Unitary Plan Wind Tunnel (Mountain View, California)

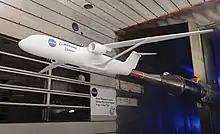
SUGAR/ TBW Full-Span Model in the UPWT 11-ft Test Section

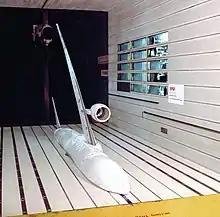
Half Span model of Boeing 777 in the 11-ft Test Section

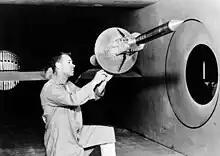
Apollo Launch Escape Tower Test in the 9x7ft Supersonic Wind Tunnel

The 9x7ft Supersonic Wind tunnel is capable of speeds from Mach 1.55 to Mach 2.5. Mach number is set by moving an asymmetric, sliding nozzle block. Airflow is produced by an 11-stage, axial-flow compressor that weighs over 450 tons.